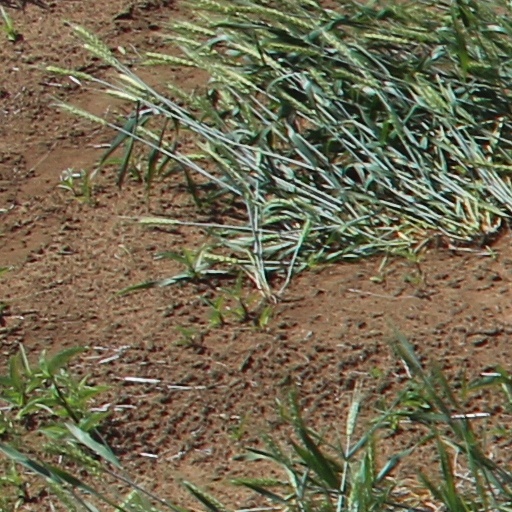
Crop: wheat